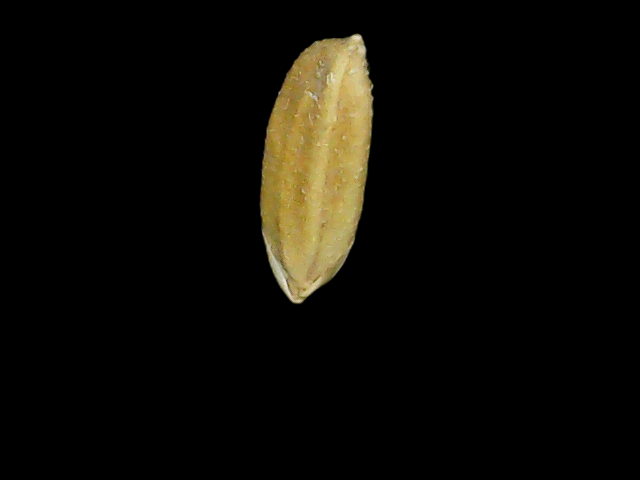
Rice variety: Bd95